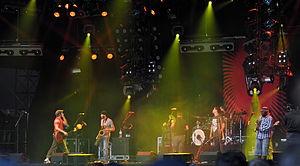
Streetlight Manifesto est un groupe de ska punk américain, originaire d'East Brunswick Township, dans le New Jersey.